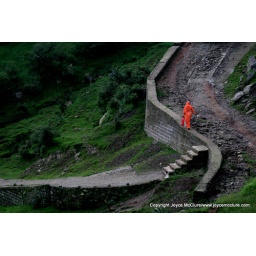
Woman in orange sari walking on stone wall